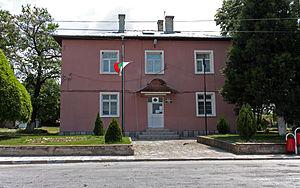
La commune de Pazardjik est située dans le centre-ouest de la Bulgarie.